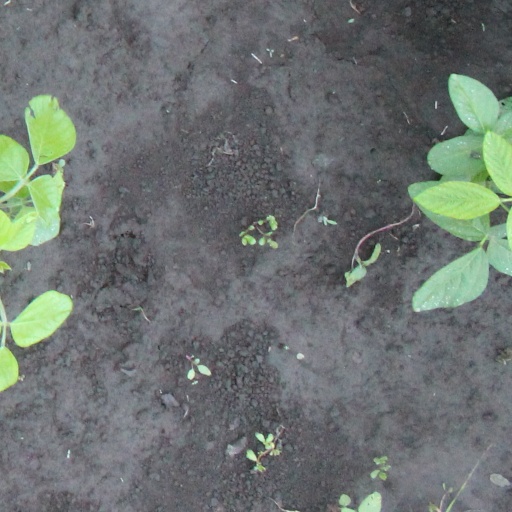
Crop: soybean